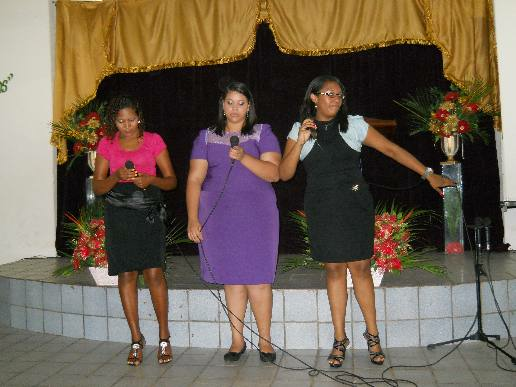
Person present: Yes